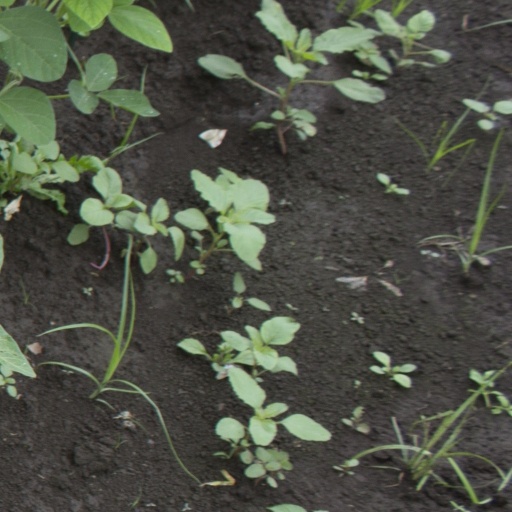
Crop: soybean